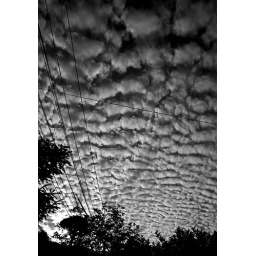
clouds in the sky of autumn